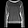
Label: Pullover